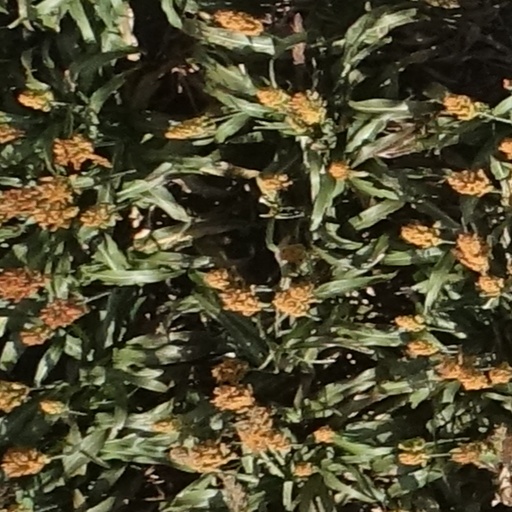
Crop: sorghum